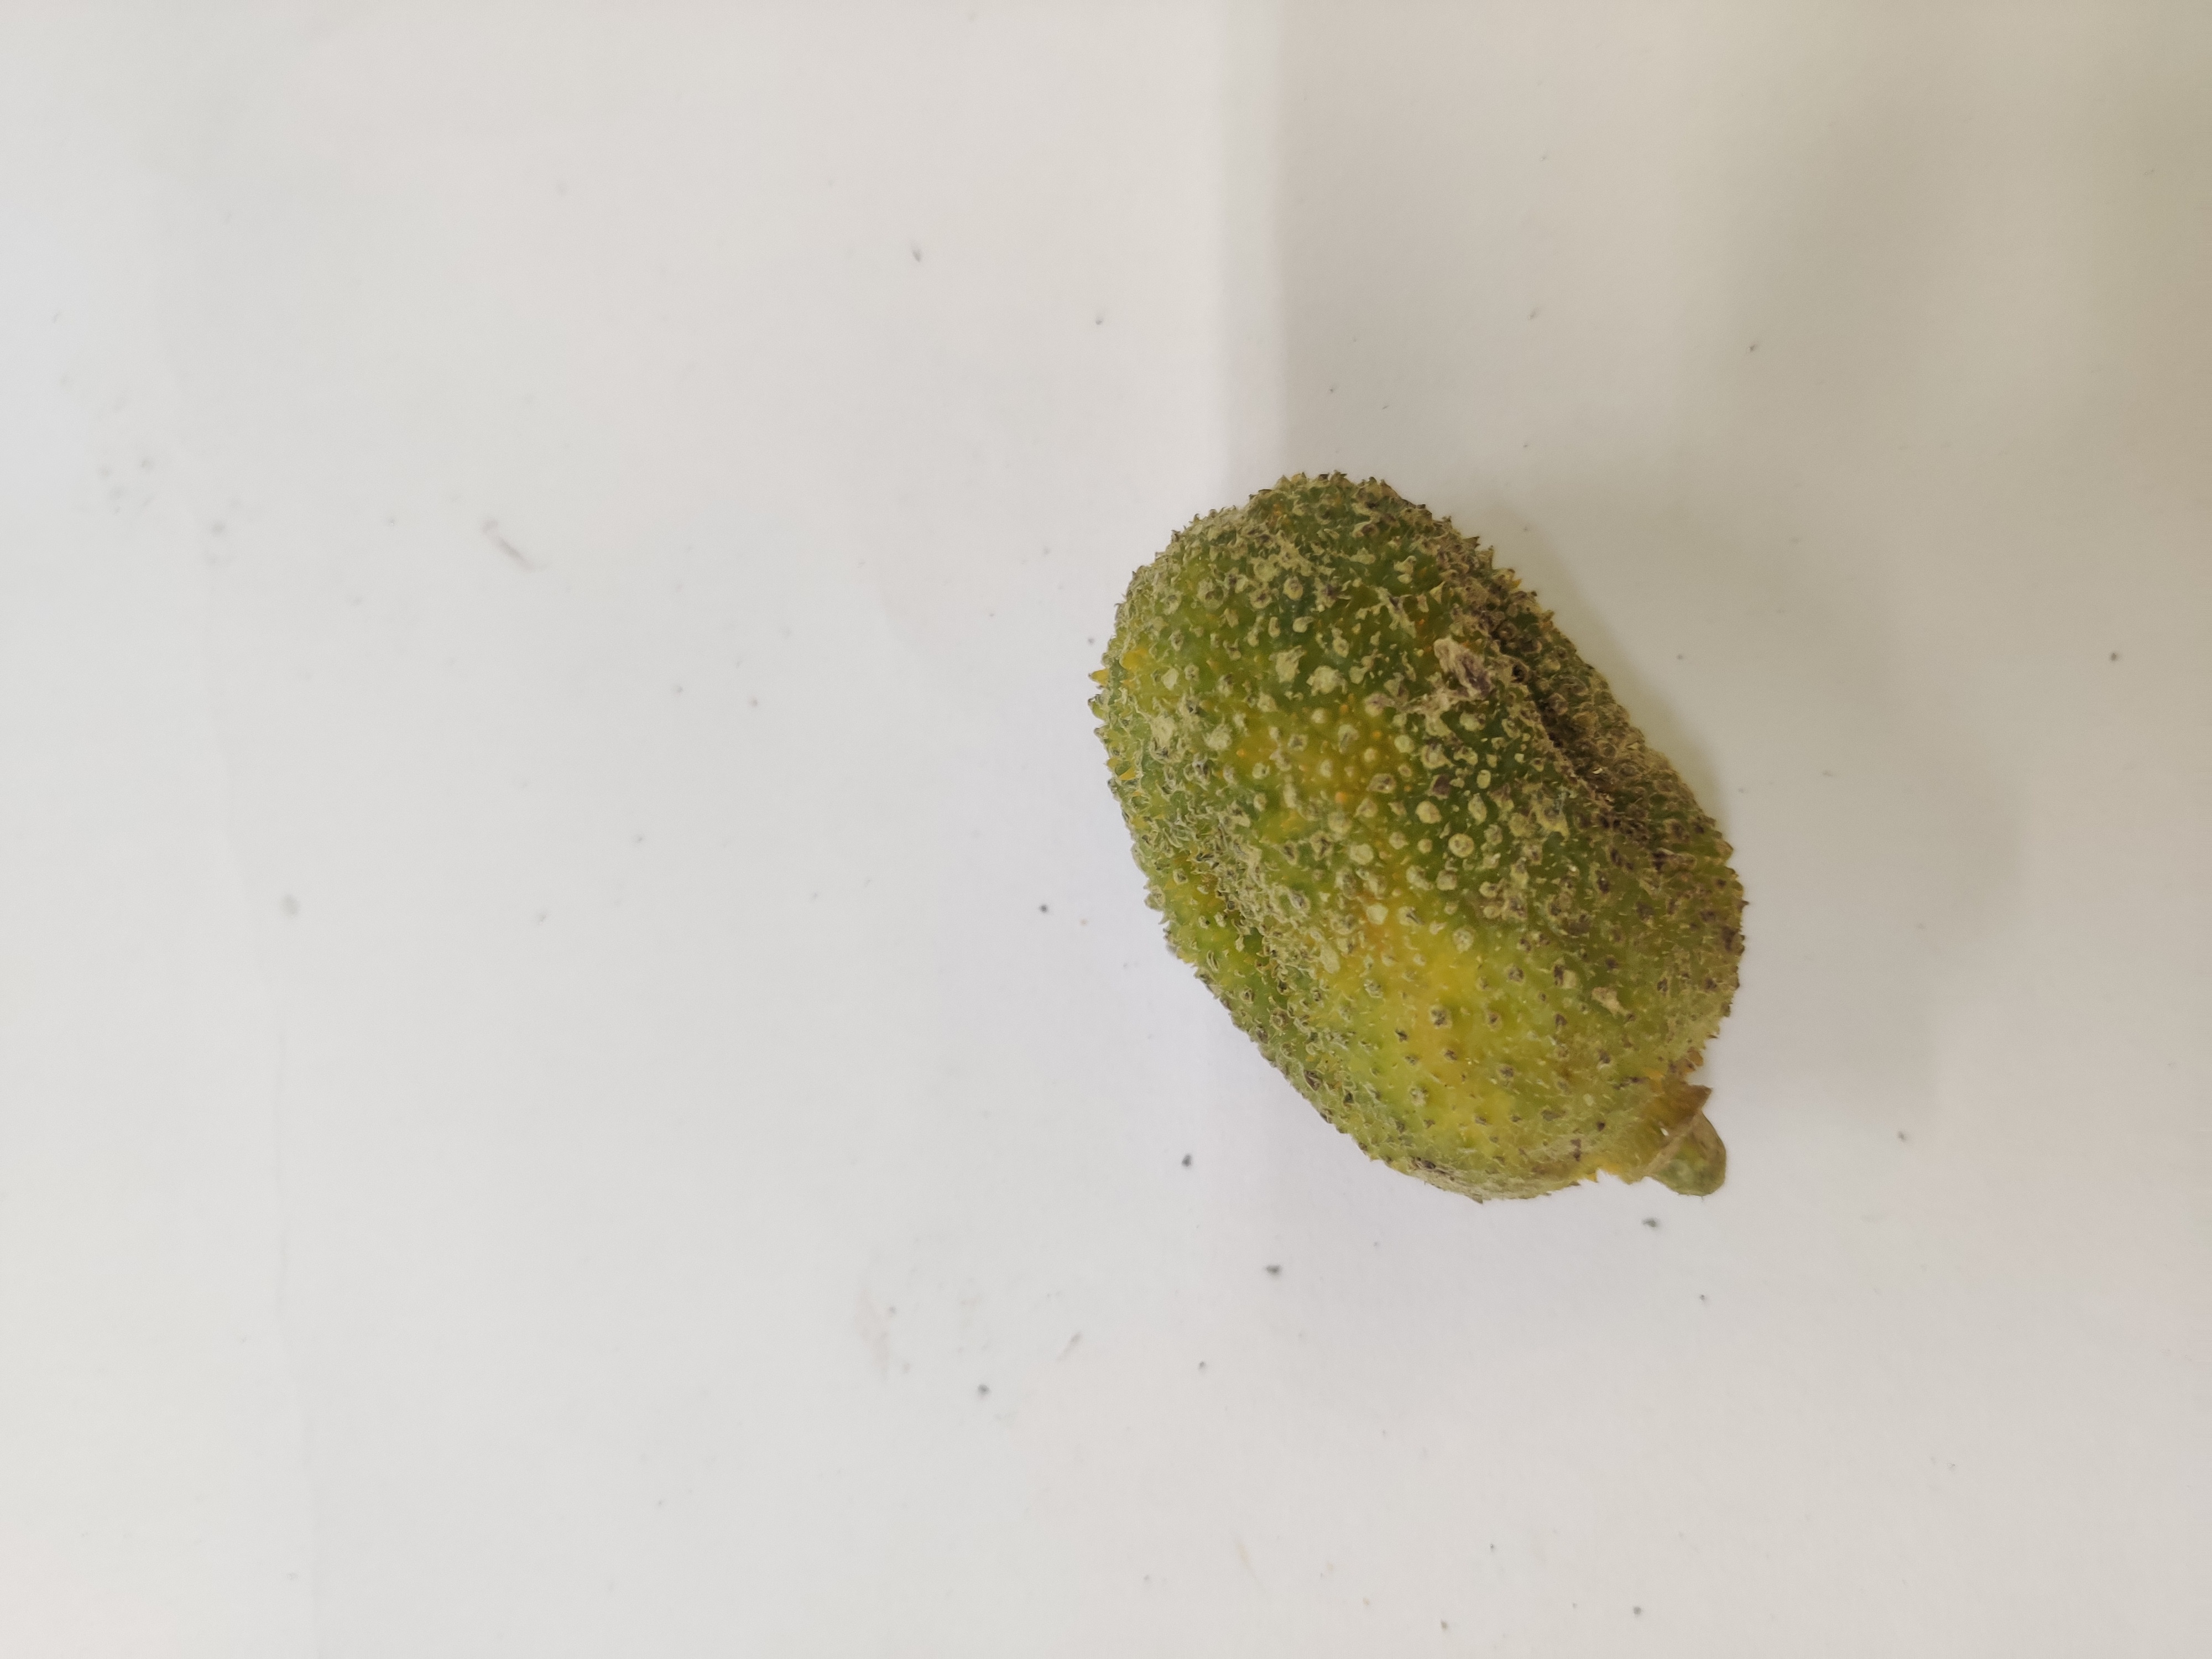
Crop: Spiny Gourd
Condition: Damaged